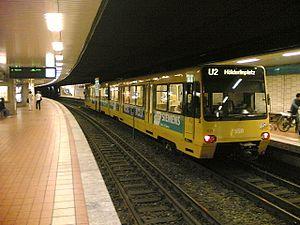
Stuttgart /ˈʃtutɡaʁt/ est la capitale du Land de Bade-Wurtemberg, dans le Sud de l'Allemagne. Sixième plus grande ville d'Allemagne, Stuttgart a une population de 613 392 habitants tandis que la région métropolitaine de Stuttgart en compte 5,3 millions.
Le métro léger de Stuttgart est né de la transformation du réseau de tramway de Stuttgart. Sa naissance remonte à 1961, lorsque le conseil municipal choisit d'enterrer les voies de tramway en centre-ville, et de les installer en site propre en surface à la périphérie.